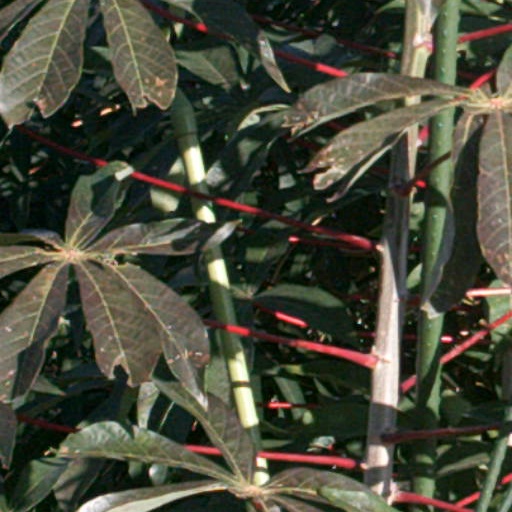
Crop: cassava